Love and a Bullet

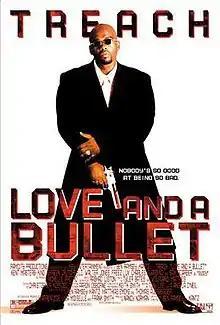
Theatrical release poster

Love and a Bullet is a 2002 action film starring American rapper Treach of Naughty by Nature. It was released to theaters on August 30, 2002 and was directed by Ben Ramsey and Kantz.